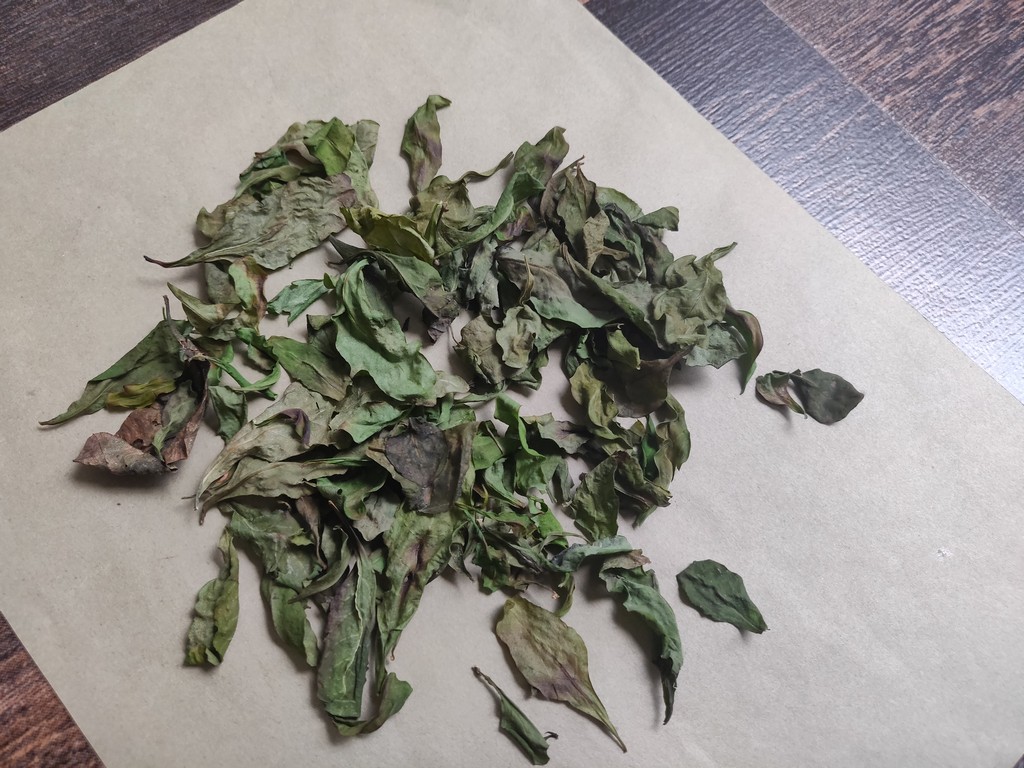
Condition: Dried
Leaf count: multiple
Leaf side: unknown